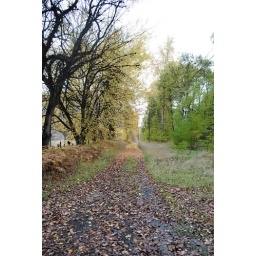
I was amazed to still see a yellow line under the grass